The Lovers (Master of the Housebook)

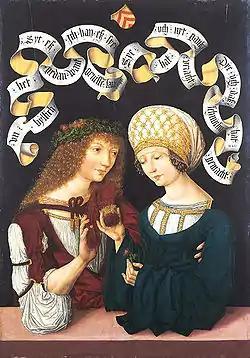

The Lovers (German - "Liebespaar") or The Gotha Lovers ("Gothaer Liebespaar") is a c.1480 oil on panel painting attributed to the Master of the Housebook (drawing hand Ib). It is the first German large-format double portrait panel painting that does not depict a religious or liturgical scene. A painting with a similar composition and a corresponding text reference from Mainz is now lost but is preserved through a copy in the late 16th century family register of the Eisenberg family.